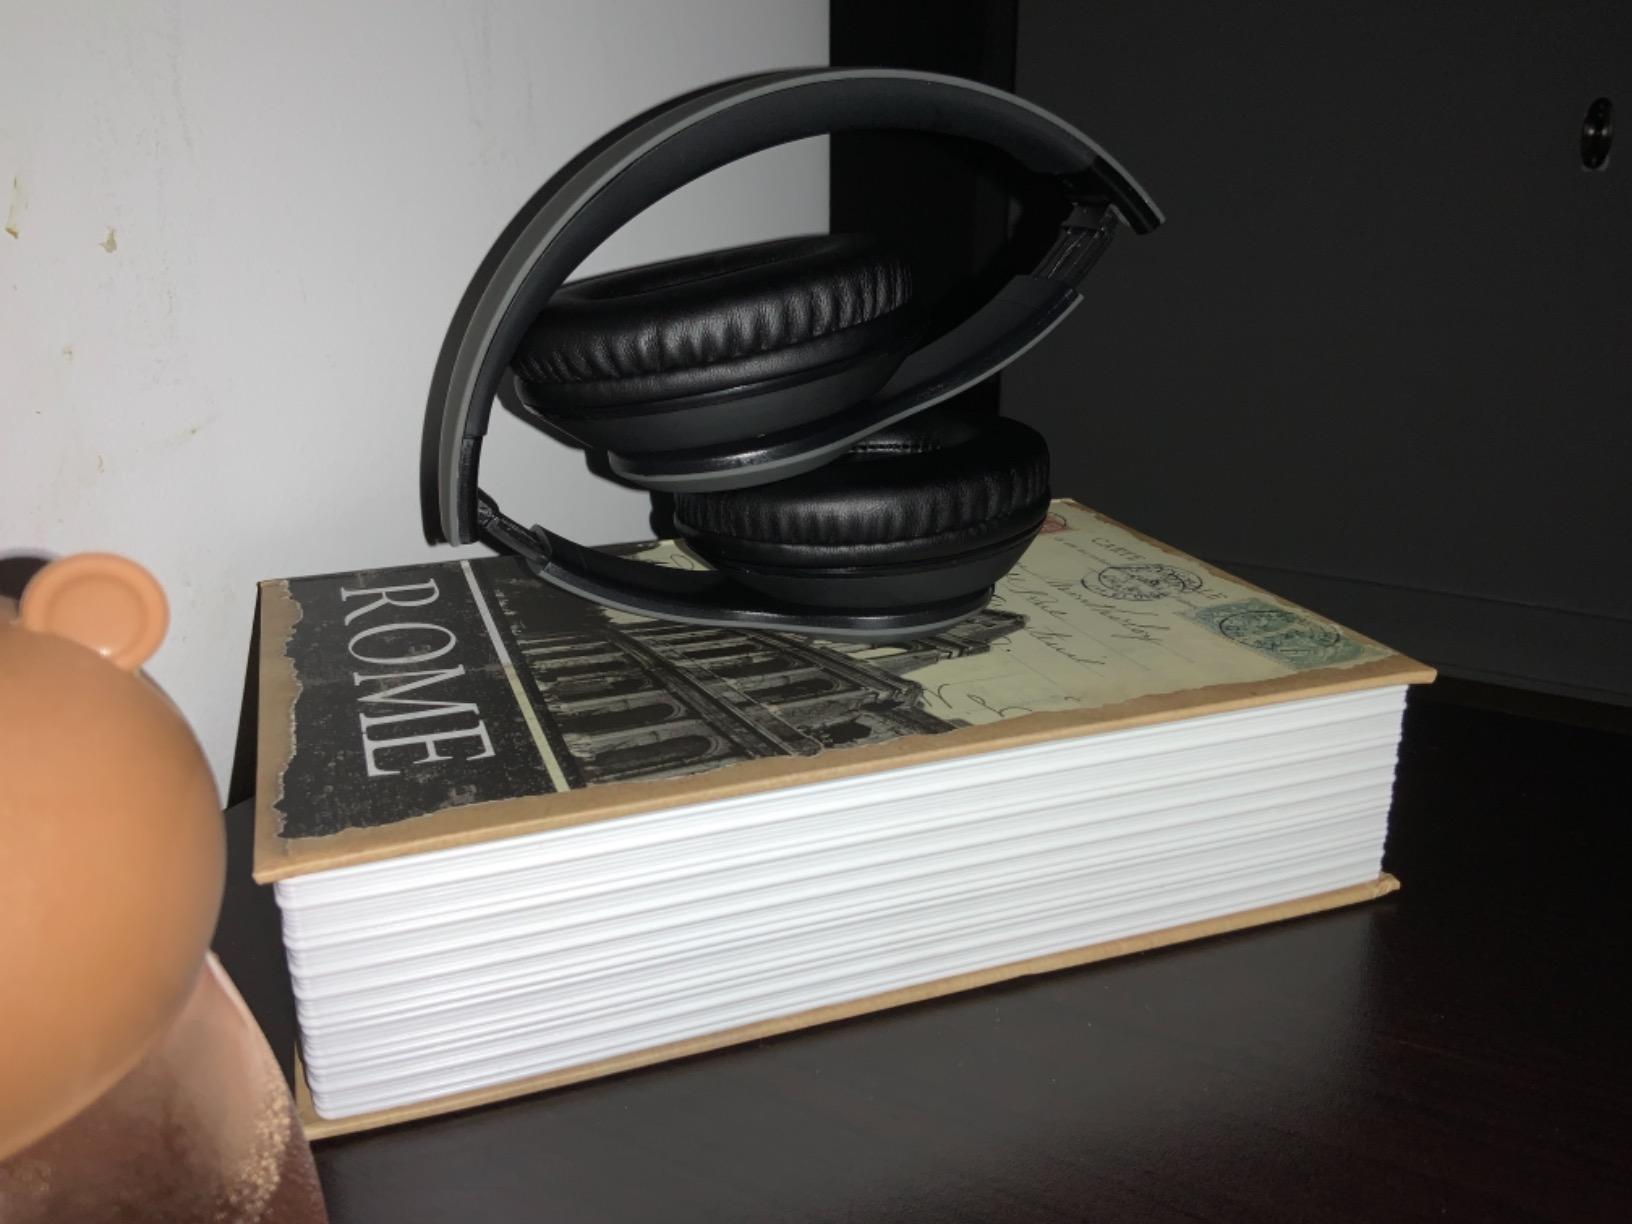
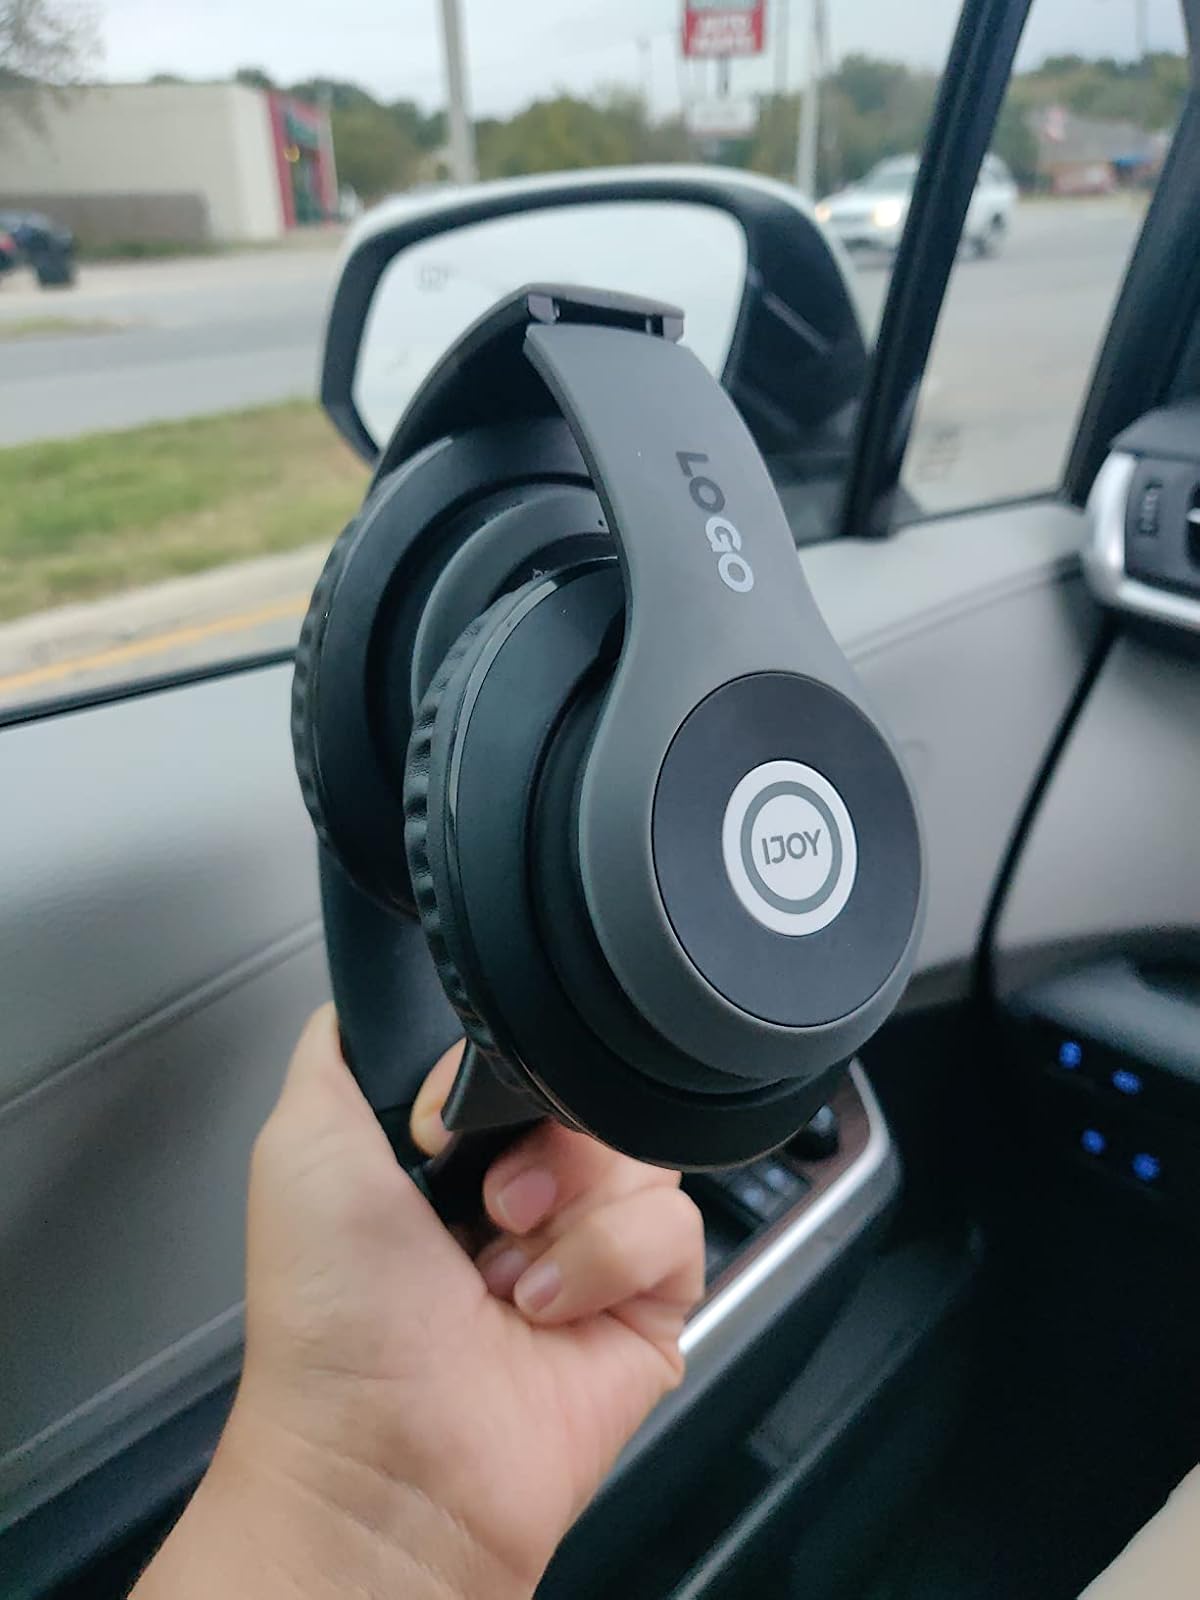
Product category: headphones
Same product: yes